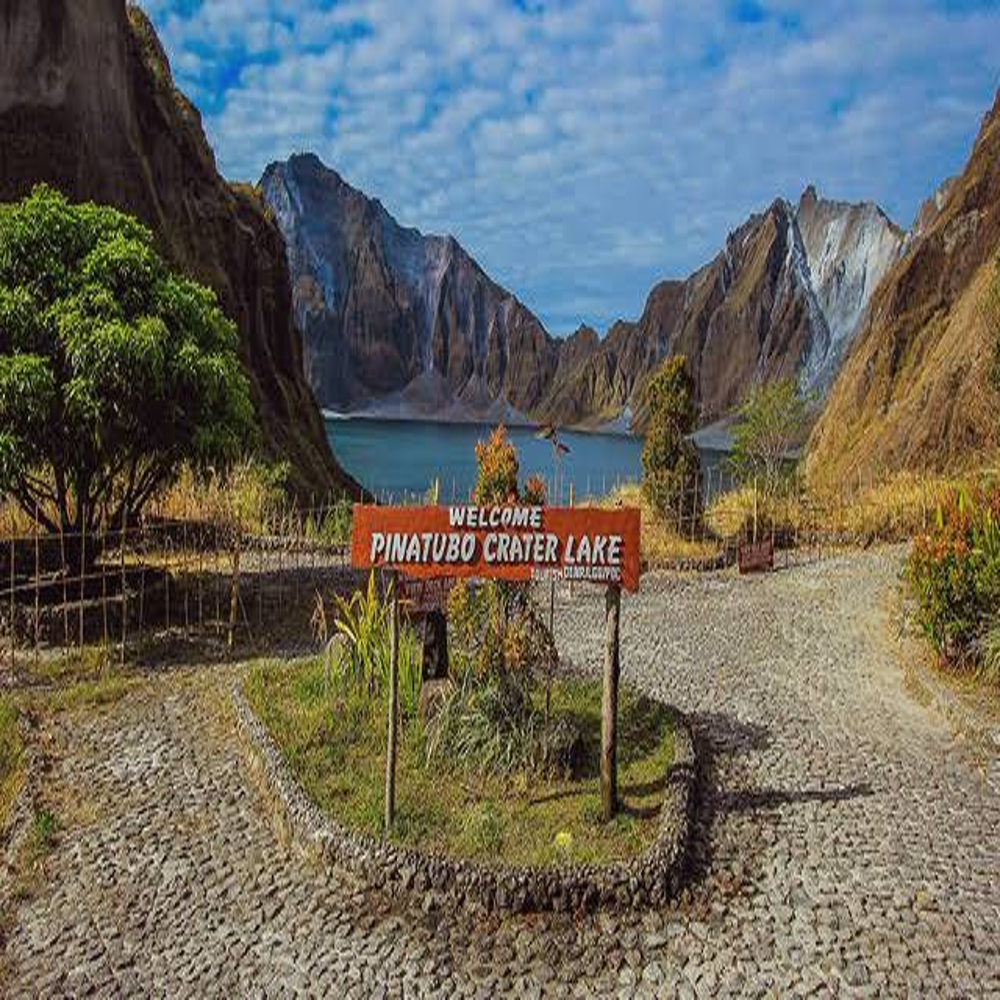
Body of water present: yes
Land polluted: no
Water polluted: no
Pollution percentage: 0%